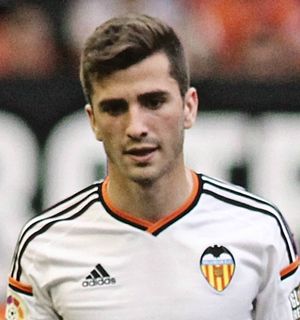
José Gayá
José Luis Gayà er en spansk fodboldspiller der spiller for den spanske klub Valencia C.F.